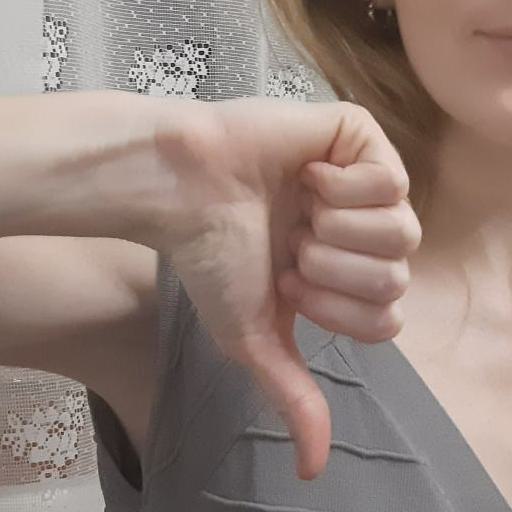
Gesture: dislike